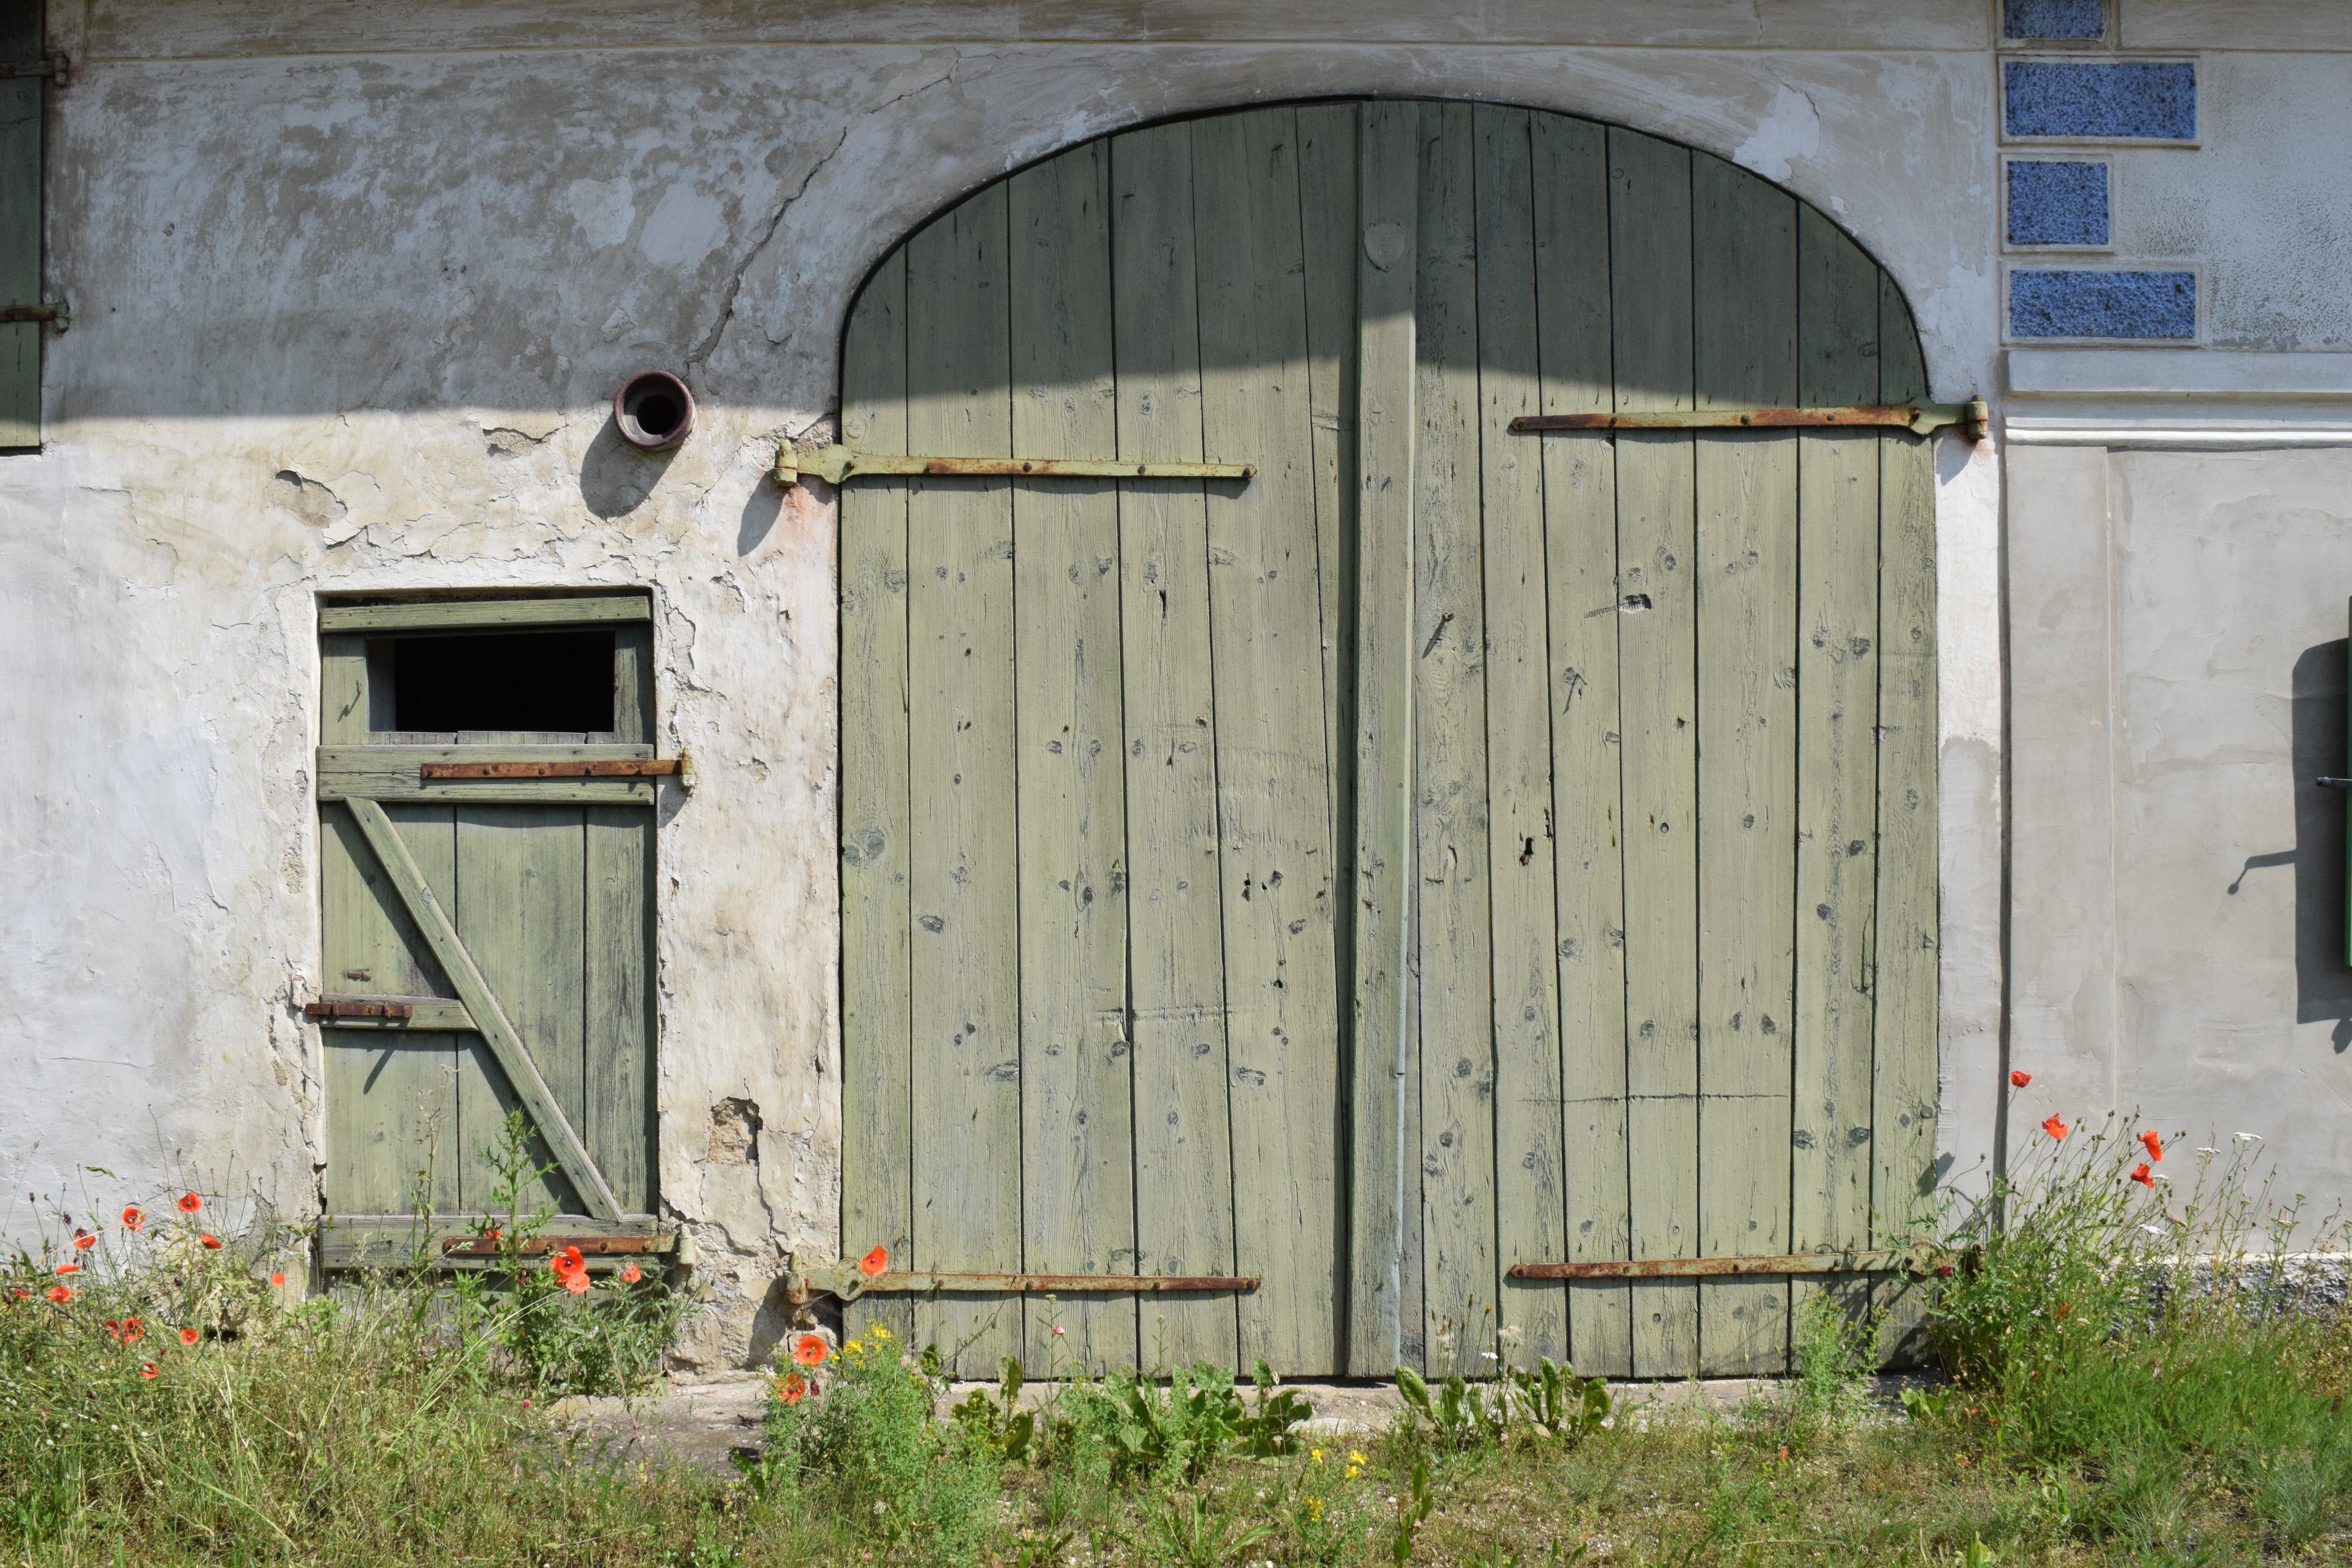
farm, building, old, home, wall, shed, summer, rural, romantic, facade, gate, door, goal, outhouse, germany, bavaria, historically, houses facades, outdoor structure